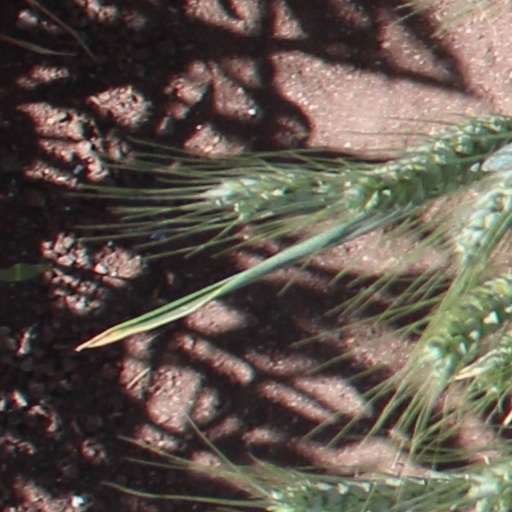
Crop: wheat